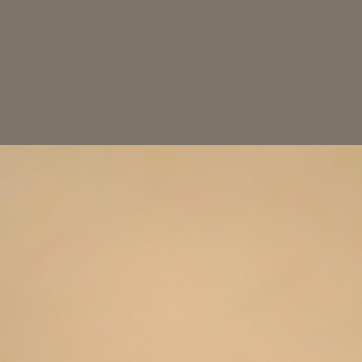
Material: painted